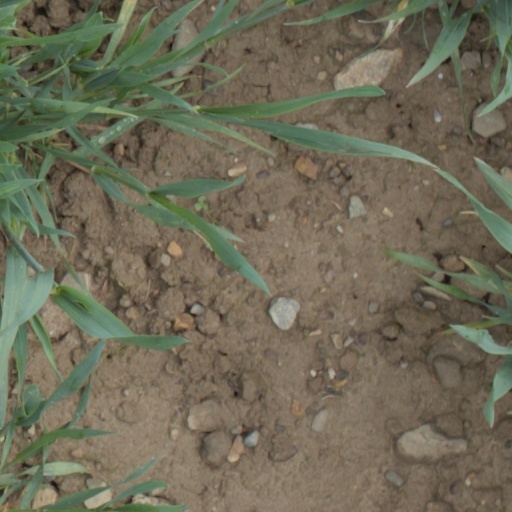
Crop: wheat